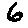
Label: 6